The Woman on the Beach

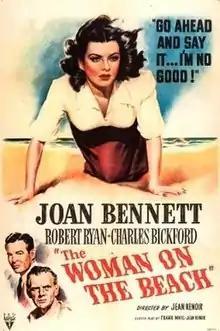
Theatrical release poster

The Woman on the Beach is a 1947 American film noir directed by Jean Renoir and starring Joan Bennett, Robert Ryan, and Charles Bickford. It was released by RKO Radio Pictures. The film is a love triangle drama about Scott, a conflicted U.S. Coast Guard officer (Ryan), and his pursuit of Peggy, a married woman (Bennett). Peggy is married to Tod, a blind former artist (Bickford).